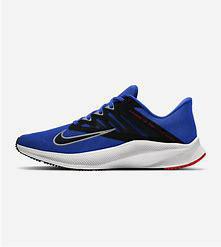
Brand: Nike
Model: Quest 3